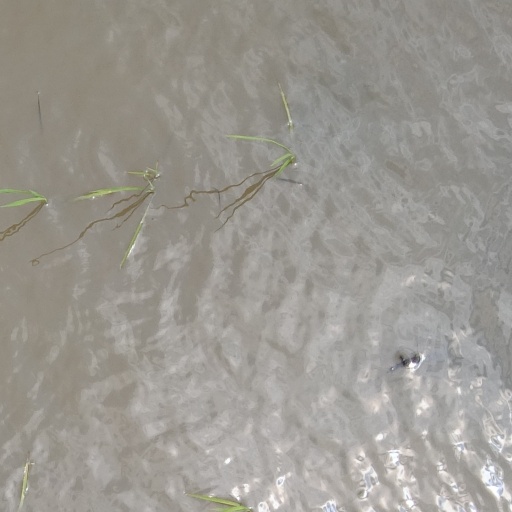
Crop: rice